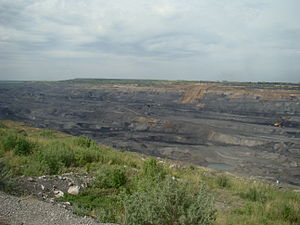
Minearbejderstrejkerne i Sovjetunionen i 1989
Mine i Kuzbass
Minearbejderstrejkerne i Sovjetunionen i 1989 var en strejkebevægelse der indledtes af minearbejder i Vorkutaområdet i Republikken Komi. Den 2. marts gik 107 minearbejderne Severnajaminen i sultestrejke og to dage efter, den 4. marts sluttede yderligere 58 minearbejdere sig til strejken. Baggrunden for strejken var Mikhail Gorbatjovs perestrojkaprogram, der havde ført til en forværring af den økonomiske situation, med store mangler i forsyningerne til mineområderne.